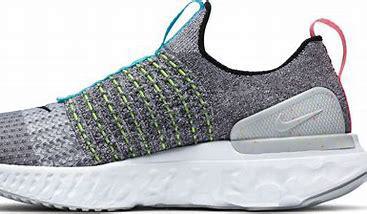
Brand: Nike
Model: React Phantom Run Flyknit 2